Siege of Acre (1104)

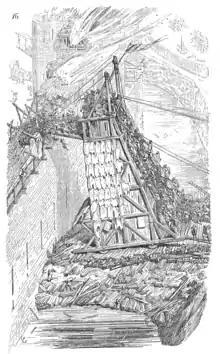
A siege tower in action; French depiction of the 19th century

The siege of Acre took place in May 1104. It was of great importance for the consolidation of the Kingdom of Jerusalem, which had been founded only a few years earlier. With the help of a Genoese fleet, King Baldwin I forced the surrender of the important port city after a siege that lasted only twenty days. Although all defenders and residents wishing to leave the city had been assured by the king that they would be free to leave, taking their chattels with them, many of them had been massacred by the Genoese as they left the city. Moreover, the attackers sacked the city itself.